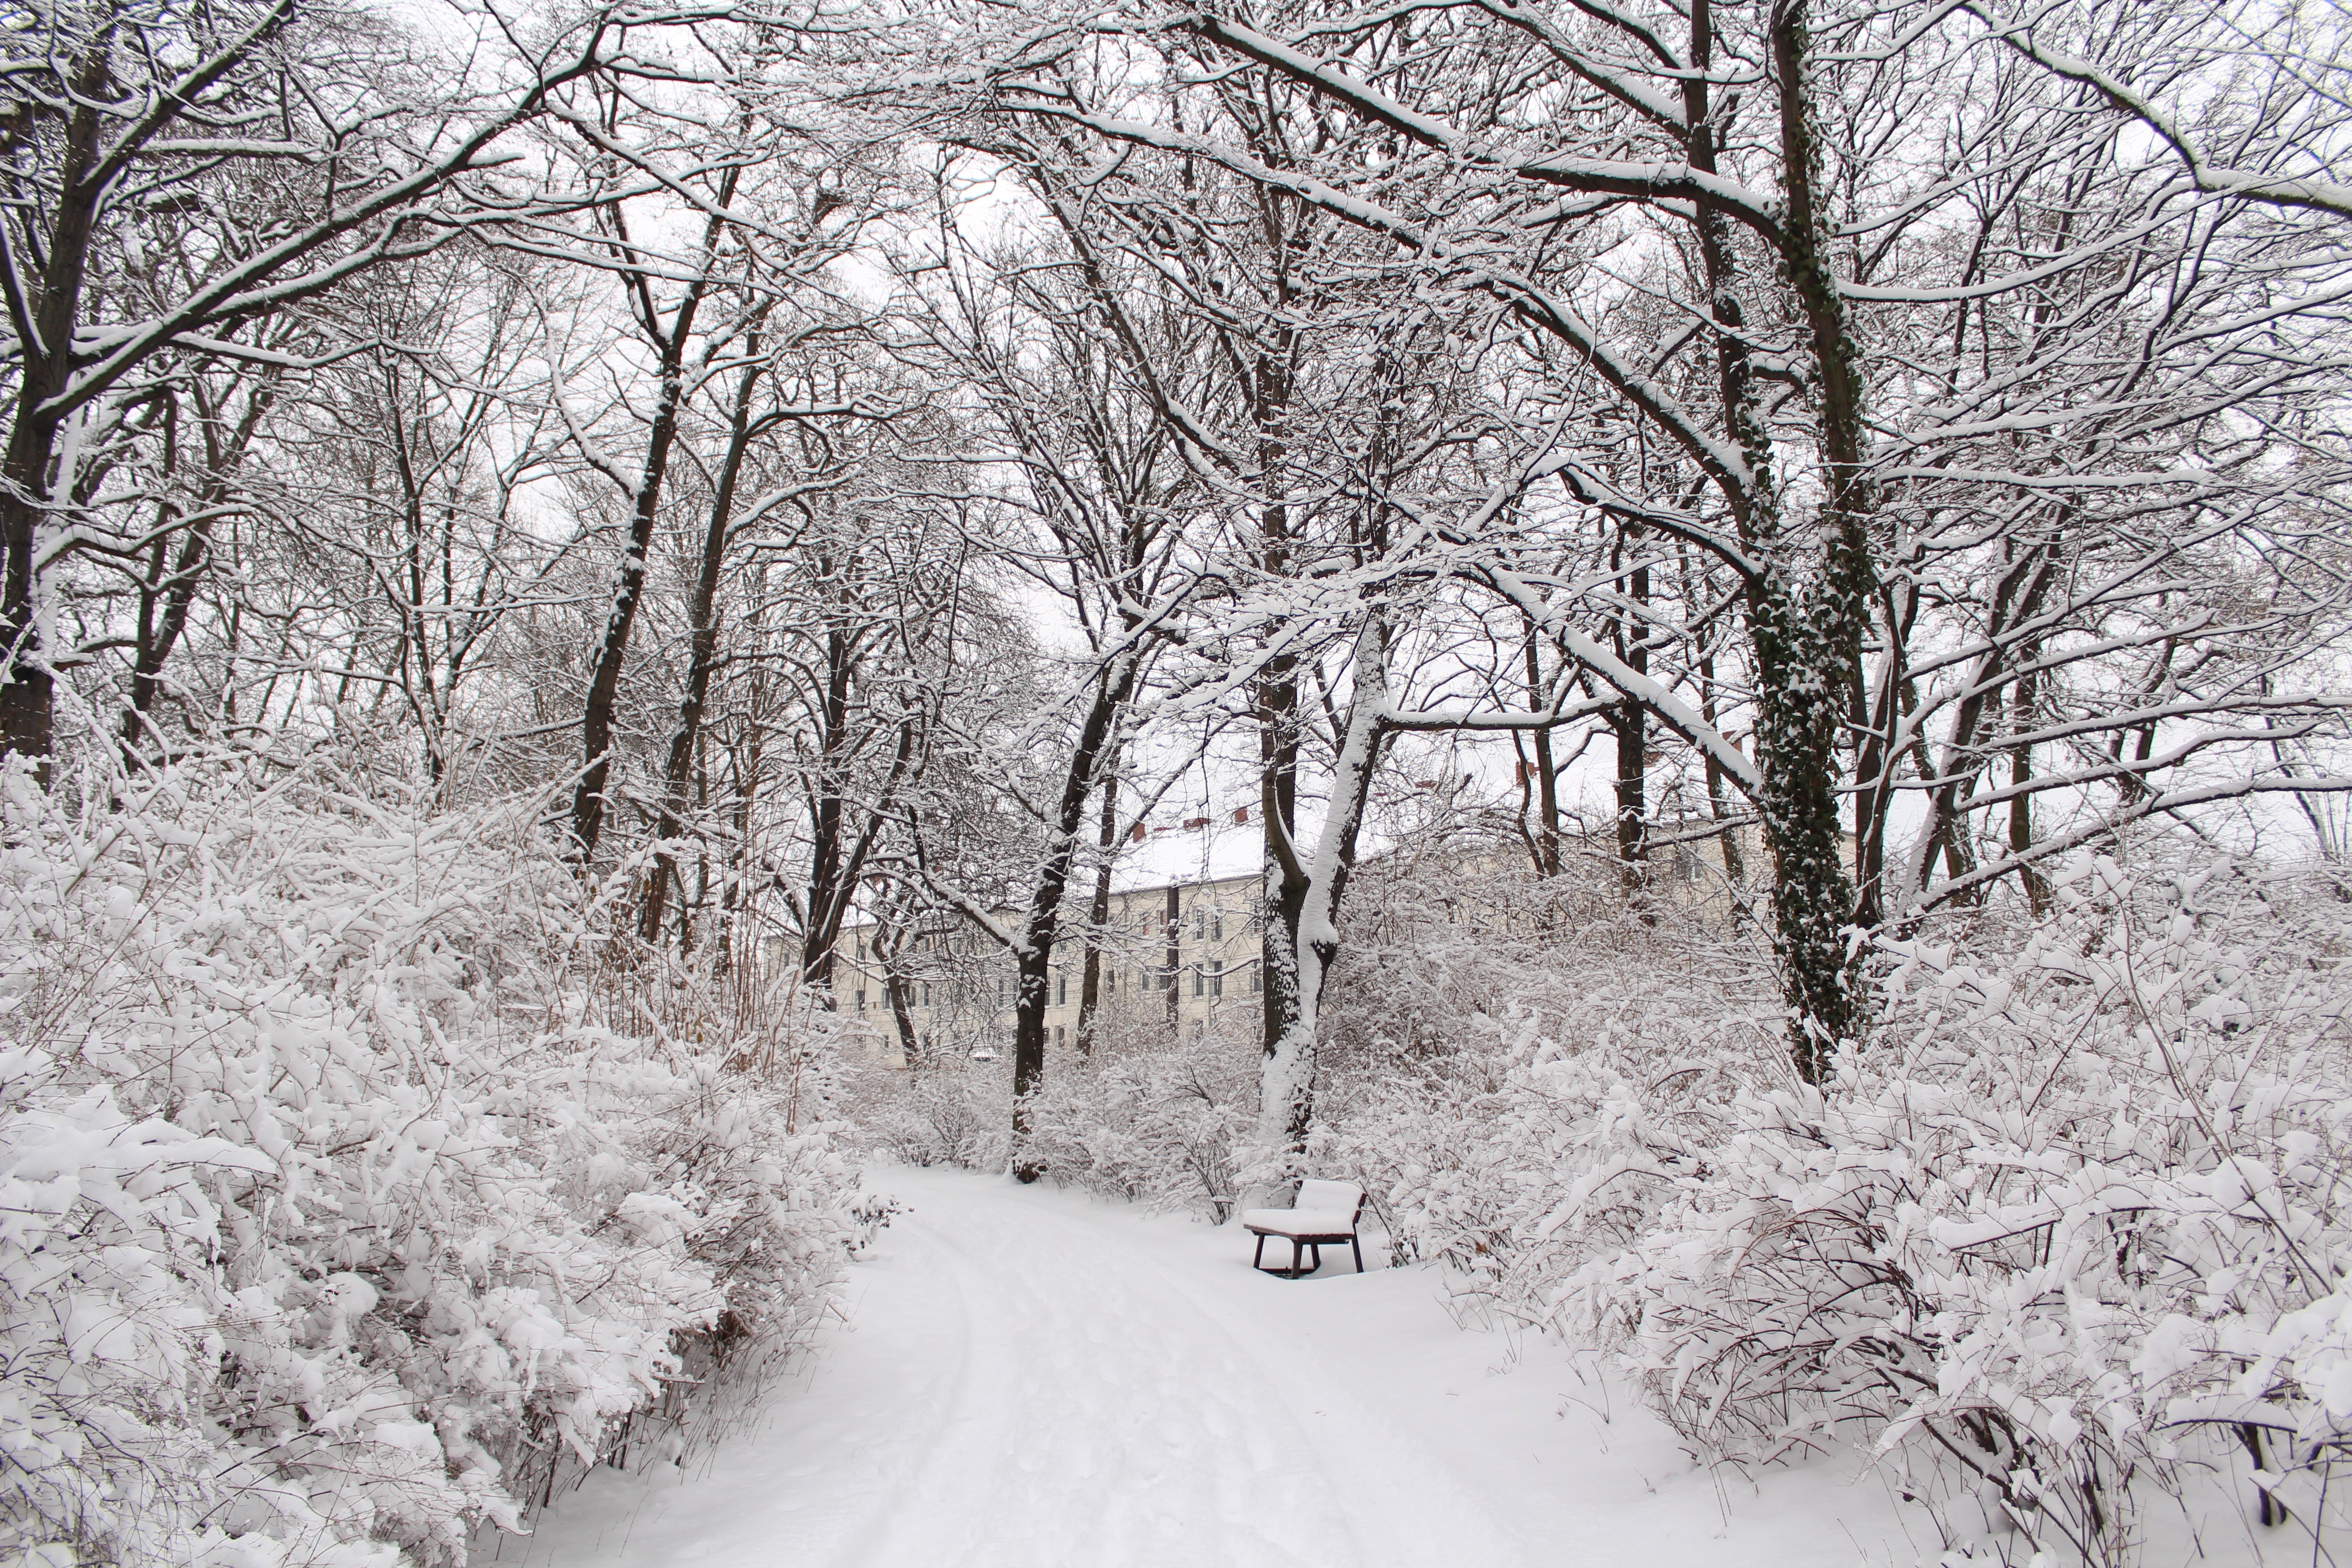
landscape, tree, forest, branch, snow, cold, winter, frost, ice, weather, monochrome, season, blizzard, icicle, woodland, wintry, snowdrift, freezing, winter storm, rain and snow mixed